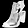
Label: Sandal